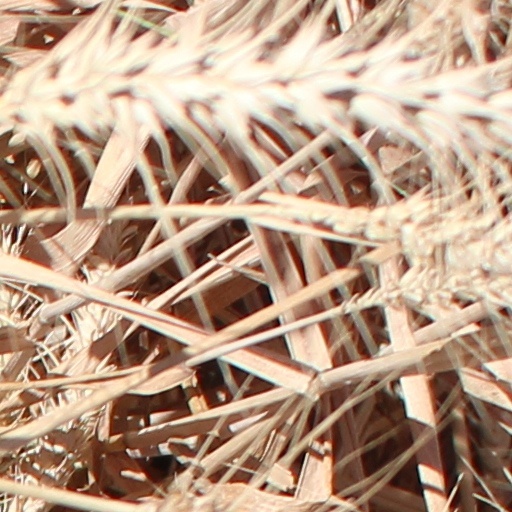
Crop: wheat